Visual system

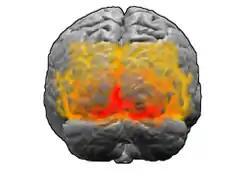
Visual cortex: V1; V2; V3; V4; V5 (also called MT)

The visual cortex is responsible for processing the visual image. It lies at the rear of the brain (highlighted in the image), above the cerebellum. The region that receives information directly from the LGN is called the primary visual cortex (also called V1 and striate cortex). It creates a bottom-up saliency map of the visual field to guide attention or eye gaze to salient visual locations. Hence selection of visual input information by attention starts at V1 along the visual pathway.